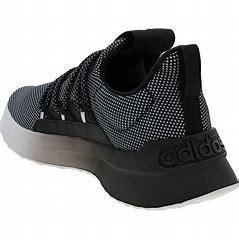
Brand: Adidas
Model: Lite Racer